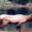
Label: deer